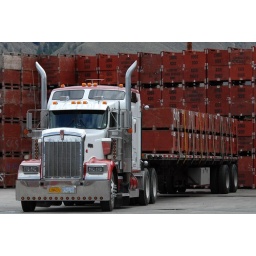
A wall of fruit boxes in Cawston, BC, and their delivery device.